Fresco-secco

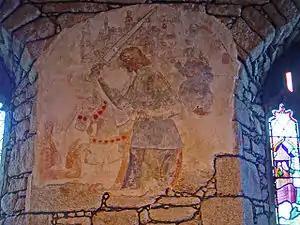
A Fresco-secco wall painting in St Just in Penwith Parish Church, Cornwall, UK. The painting was created in the 15th century and depicts Saint George fighting the dragon.

Fresco-secco (or a secco or fresco finto) is a wall painting technique where pigments mixed with an organic binder and/or lime are applied onto dry plaster. The paints used can e.g. be casein paint, tempera, oil paint, silicate mineral paint. If the pigments are mixed with lime water or lime milk and applied to a dry plaster the technique is called lime secco painting.